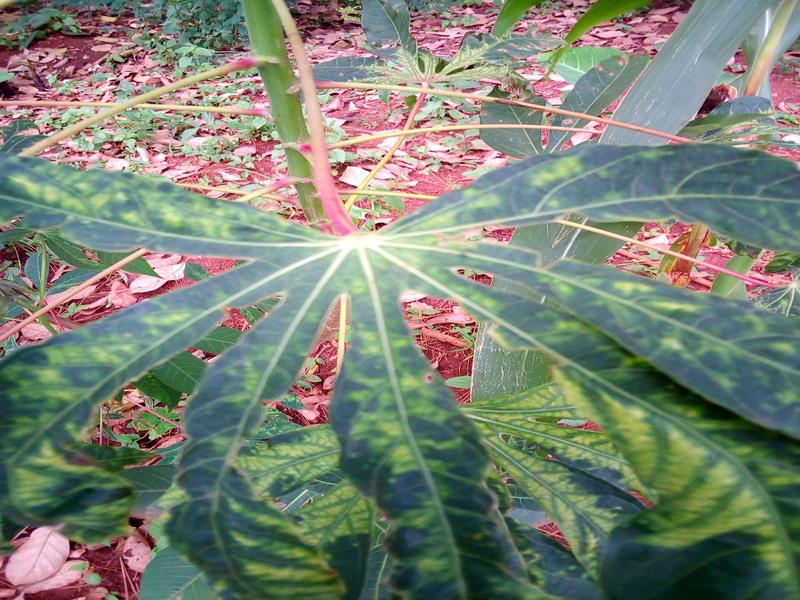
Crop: cassava
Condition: mosaic_disease